Civilization's Waiting Room

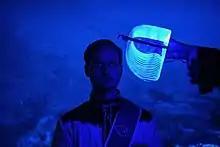
A participant is ready to commune with the AI Intelligence that rules Civilization. Photographer: Eivind Senneset for UiB.

Sivilisasjonens venterom (Norwegian for "Civilization's Waiting Room") was a research larp (live-action roleplaying game) held in Bergen in November 2021. It was designed to explore the potential of larps as a research methodology and as research dissemination, and was specifically intended to investigate ethical questions that arise when encountering new surveillance technologies.